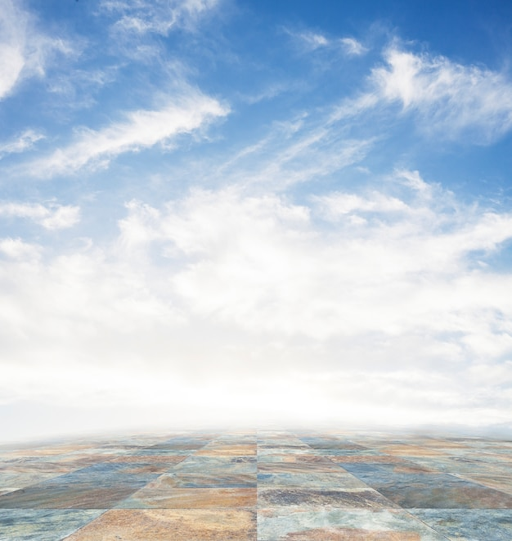
an empty scene of a stone tile floor and a blue sky free photo